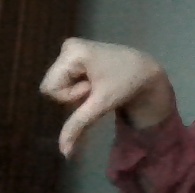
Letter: waw